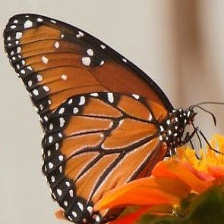
Species: STRAITED QUEEN
Butterfly family (ImageNet category): monarch